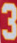
Number: 3